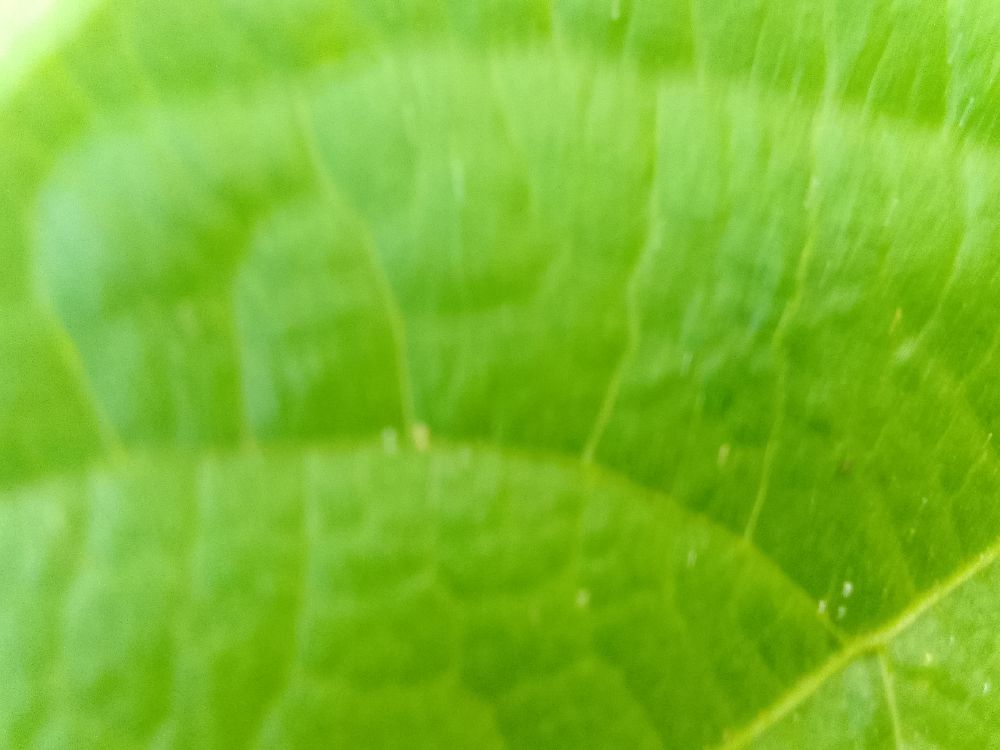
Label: healthy